I F P

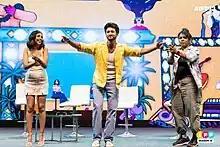

The festival came back with its on-ground run after two years virtually. The season saw over 56,500 creators participate across 7 creative challenges, with two additional challenges being introduced - the 50 Hour Photography Challenge and 7 Day Standup Challenge. The 2 day festival was attended by over 13,750 creators at Mumbai, held on October 7 and 8, 2022. The participation came from 378 cities and 39 countries.